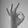
ASL letter: F